Discography of Nielsen symphony cycles

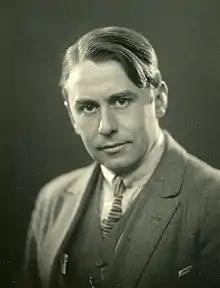
The Danish conductor Thomas Jensen pioneered an unofficial Nielsen cycle via piecemeal recordings from 1947–1959

Several Danish conductors associated with Danish Radio performed Nielsen's symphonies. Most notably, Thomas Jensen recorded the complete cycle with the Danish Radio Symphony Orchestra from 1947 to 1959: Symphonies Nos. 1 and 5 for Decca, No. 6 for Tono (Mercury in the U.S., World Record Club in the U.K.), and No. 2 for His Master's Voice (UK), as well as live broadcast recordings of Nos. 3 and 4. These have since been collected into an informal Nielsen cycle and re-released by Danacord.